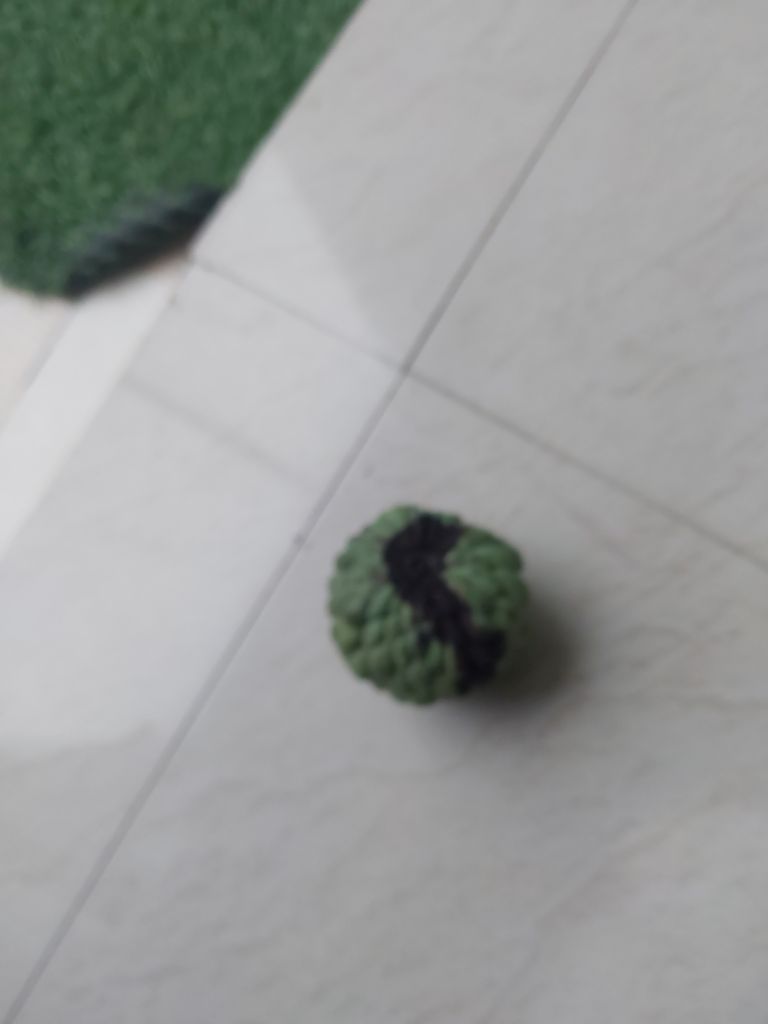
Disease label: Diplodia Rot